Maua, Kenya

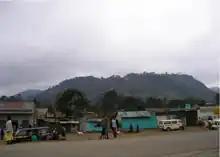
A view of Maua

Maua is a town in Meru County, Kenya. From 1992 to 2009, it was the capital of the now defunct Meru North District (also known as Nyambene district).